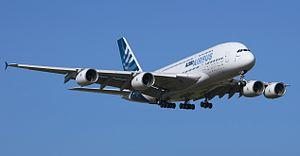
L'Occitanie est une région administrative française créée par la réforme territoriale de 2014 comportant 13 départements, et qui résulte de la fusion des anciennes régions Languedoc-Roussillon et Midi-Pyrénées. Temporairement appelée Languedoc-Roussillon-Midi-Pyrénées, le nom « Occitanie » est officiel depuis le 28 septembre 2016 et effectif depuis le 30 septembre 2016. S'il est sous-titré « Pyrénées-Méditerranée » par le conseil régional, ce sous-titre n'apparaît pas dans le Journal officiel de la République française. Le conseil régional est présidée par Carole Delga depuis le 4 janvier 2016, et son chef-lieu est Toulouse.